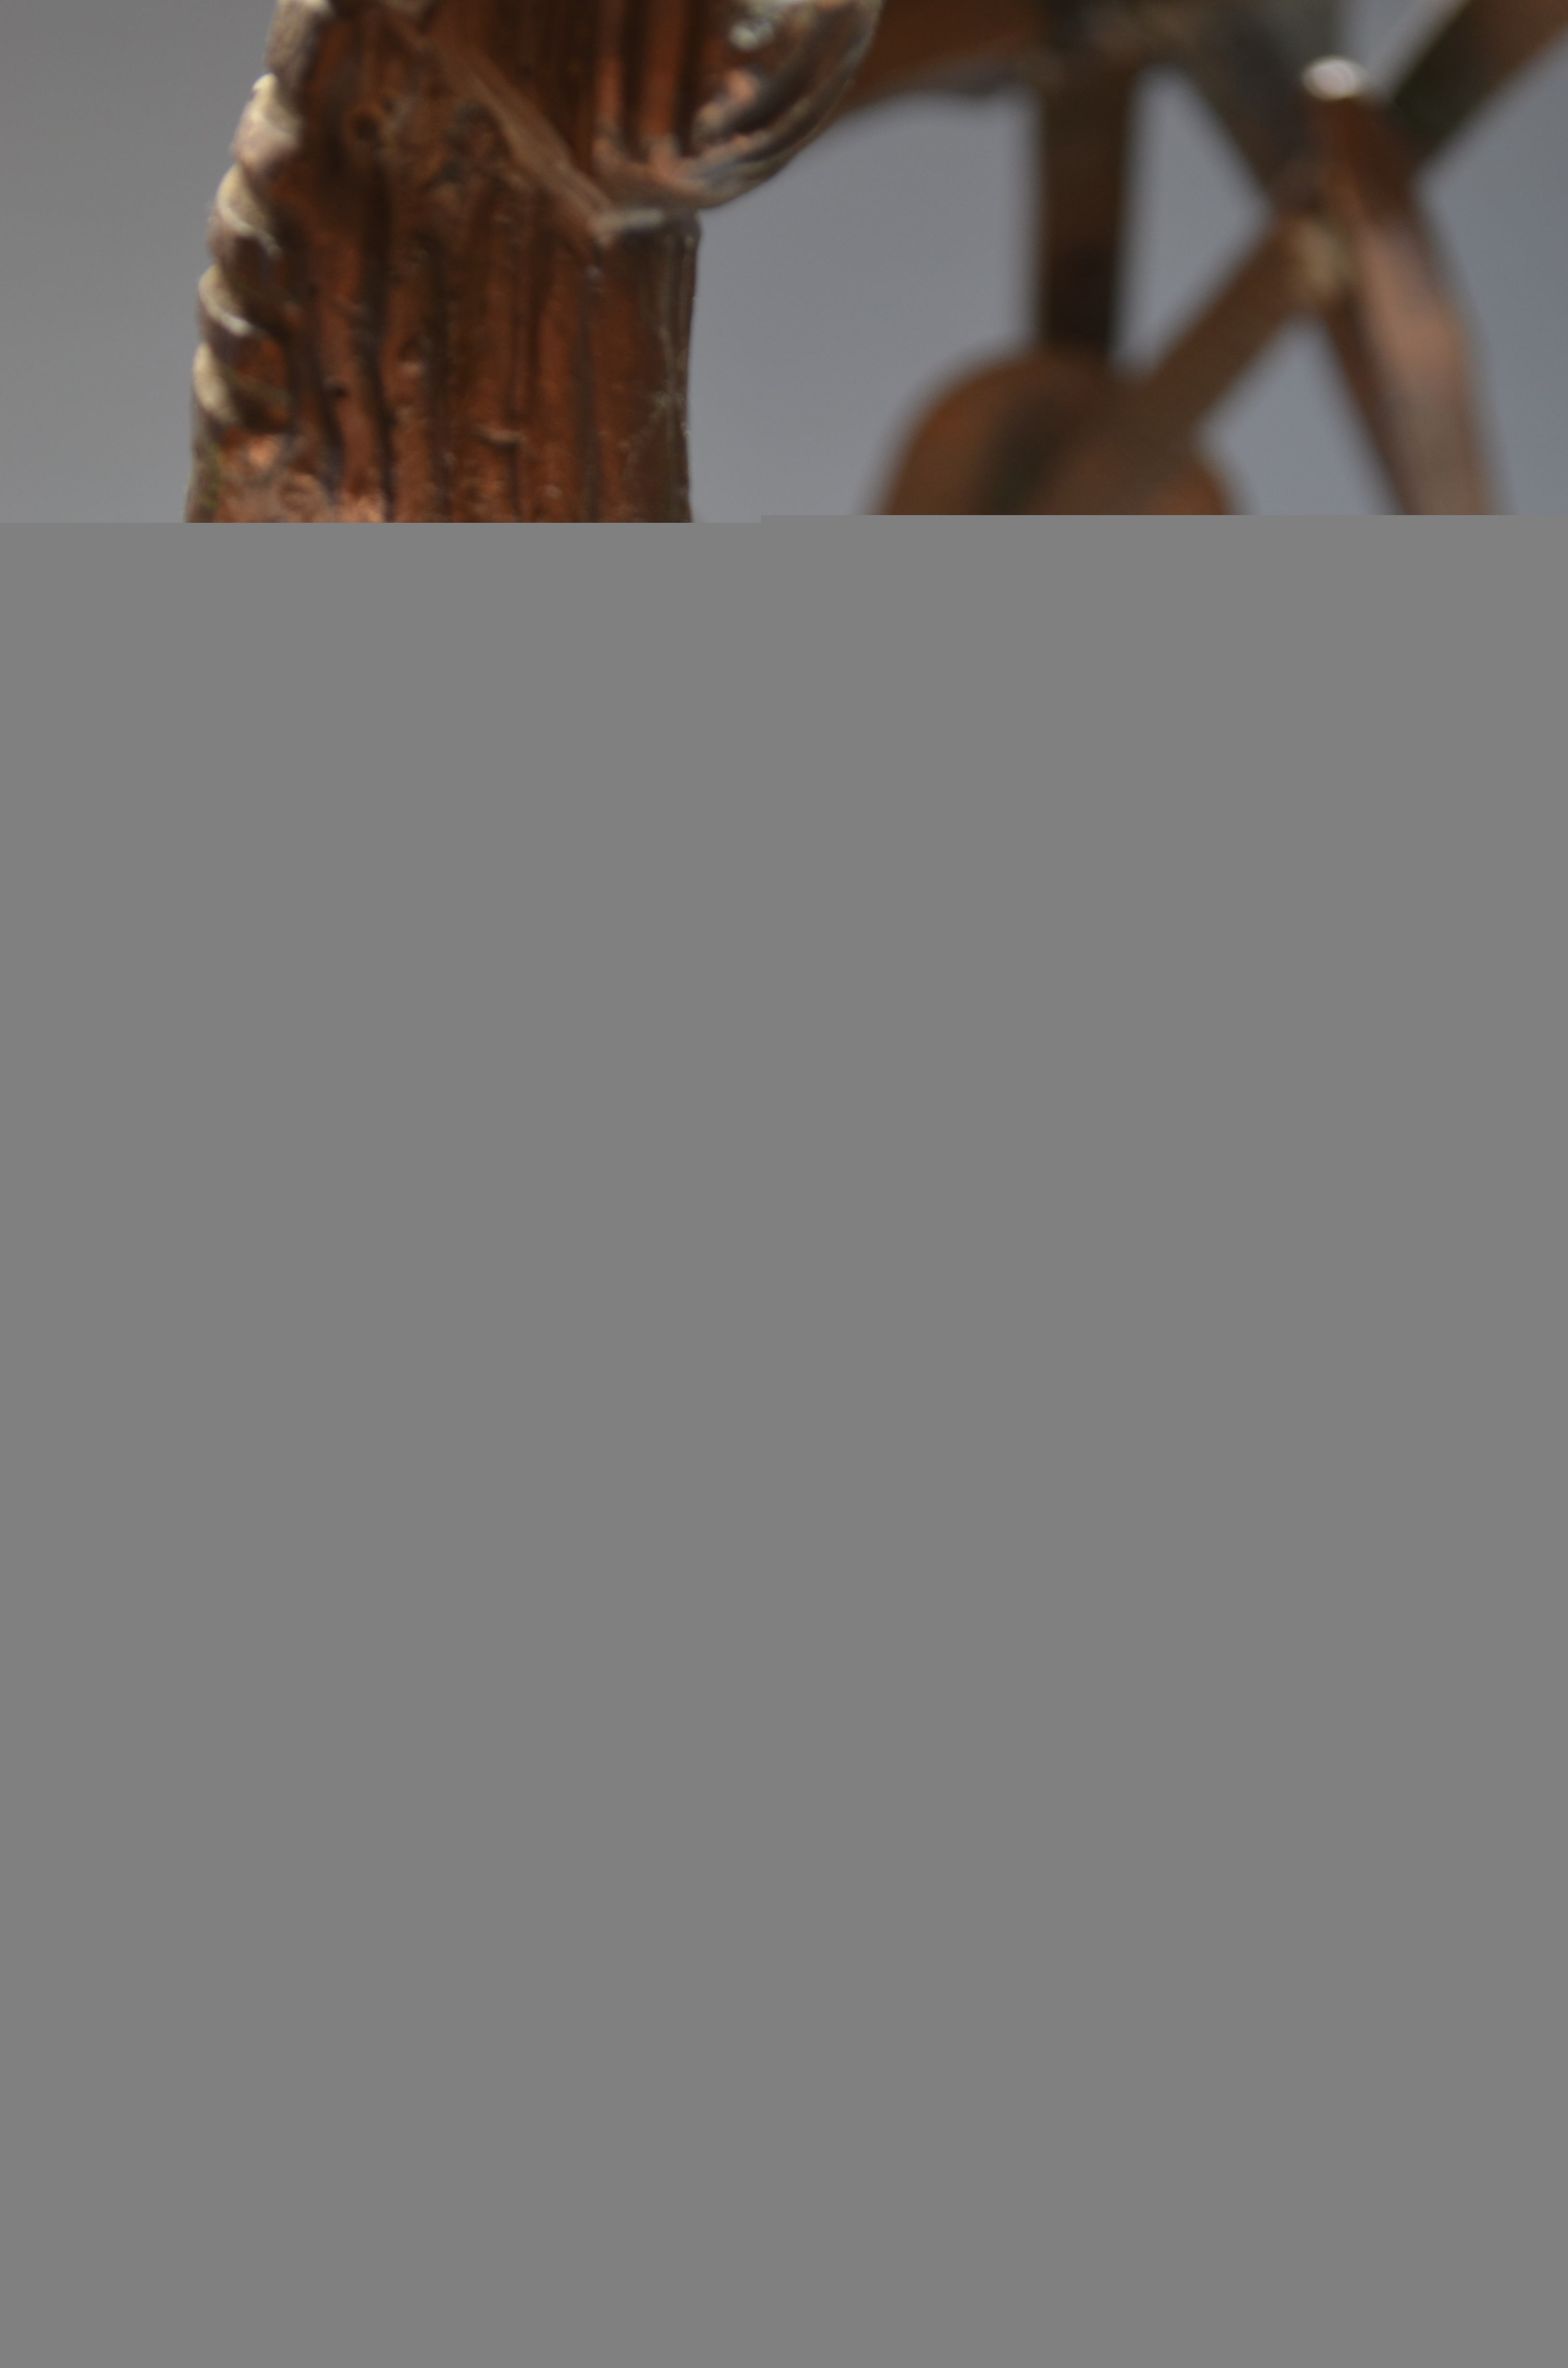
wood, monument, statue, brown, material, sculpture, art, temple, bronze, carving, ancient history